Yurikamome

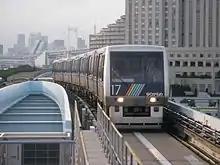
7000 series set 17 in August 2011

, four out of the original eighteen 7000 series sets (05, 16, 17, and 18) were still in service, formed as six-car sets as follows.